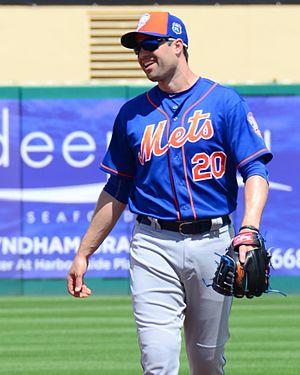
Neil Martin Walker est un joueur de deuxième but des Yankees de New York de la Ligue majeure de baseball.